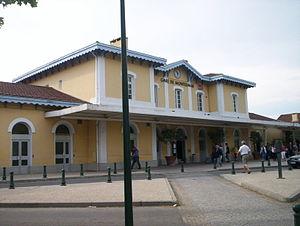
La gare de Montélimar est une gare ferroviaire française de la ligne de Paris-Lyon à Marseille-Saint-Charles, située sur le territoire de la commune de Montélimar, dans le département de la Drôme, en région Auvergne-Rhône-Alpes.